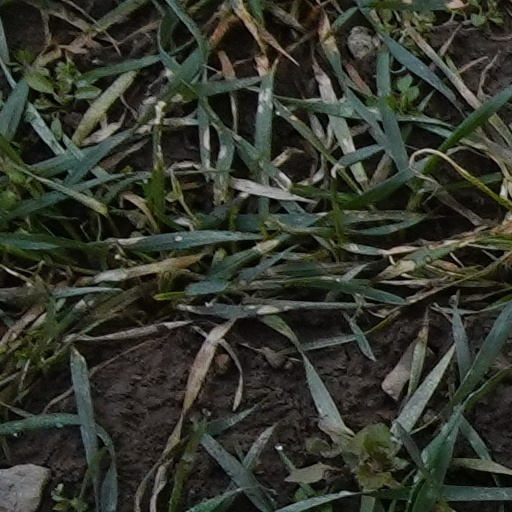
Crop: wheat